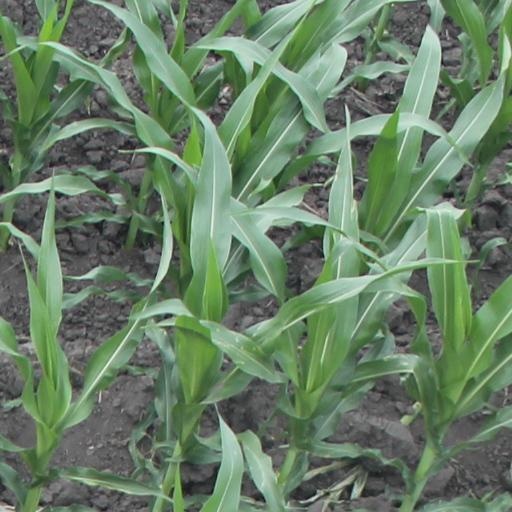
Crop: maize; corn